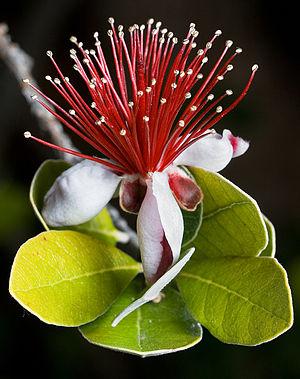
Le Feijoa, aussi appelé Goyavier du Brésil, Goyavier de Montevideo, Goyave-ananas, est un arbuste fruitier de la famille des Myrtacées, originaire d'Amérique du Sud et utilisable en haie.